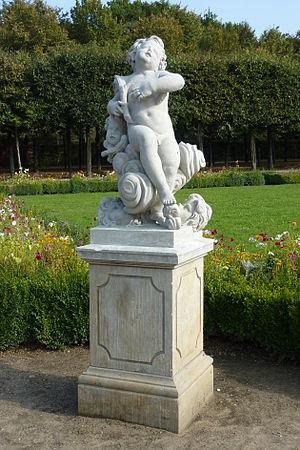
Le sanguin, en partant de la théorie des tempéraments des disciples d'Hippocrate, désigne dans le langage courant un individu serein, vif et inconscient.